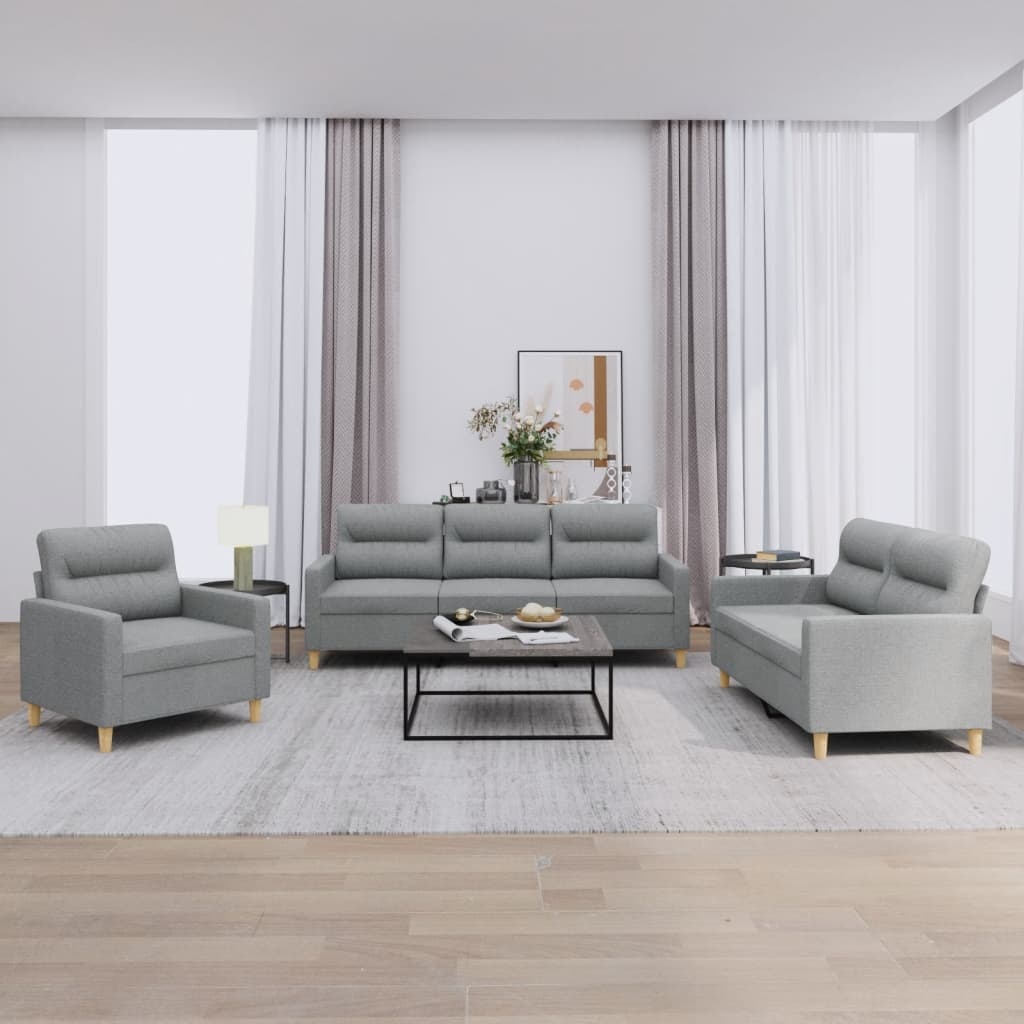
Set de canapele cu perne, 3 piese, gri deschis, textil
Acest set de canapele este un loc excelent pentru a discuta, a citi, a privi la televizor sau pentru a vă relaxa. Este menit să fie un punct de atracție în casa dvs. Țesătură durabilă: Țesătura are un aspect simplu și bine definit, rămânând în același timp respirabilă și durabilă pe termen lung. Cadru robust și stabil: Cadrul din placaj și metal al fotoliilor canapele asigură robustețe și stabilitate. Experiență de ședere confortabilă: Canapeaua este foarte confortabilă, având șezutul, cotierele căptușite în strat gros. Culoare: Gri deschis Material: Material textil (100% poliester), metal, textilenă, placaj Material umplutură: Spumă Scaun: Dimensiuni totale: 78 x 77 x 80 cm (l x ad. x î) Lățime șezut: 60 cm Adâncime șezut: 50 cm Înălțime șezut față de sol: 41 cm Înălțimea cotierei de la sol: 56,5 cm Canapea cu 2 locuri: Dimensiuni totale: 138 x 77 x 80 cm (l x ad. x î) Lățime șezut: 120 cm Canapea cu 3 locuri: Dimensiuni totale: 198 x 77 x 80 cm (l x ad. x î) Lățime șezut: 180 cm Asamblare necesară: Da Pachetul de livrare conține: 1 x Fotoliu 1 x Canapea cu 2 locuri 1 x Canapea cu 3 locuri 6 x Pernă Maximum 110 kg per loc. Fiți conștienți de riscul de incendii deschise și alte surse de căldură puternică în apropierea produsului.
Brand: vidaXL
Category: Furniture > Furniture Sets